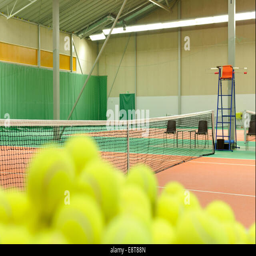
pile of tennis balls in a basket